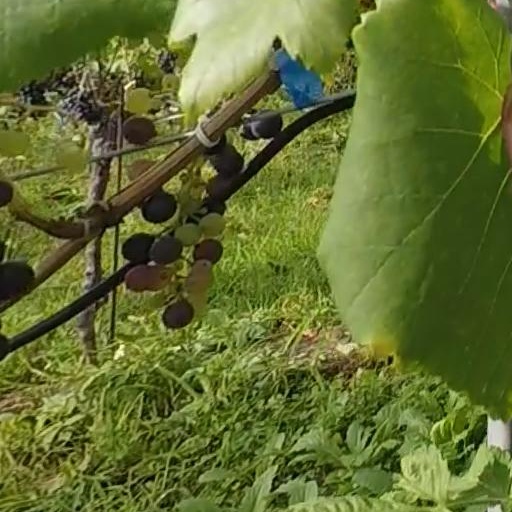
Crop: grape